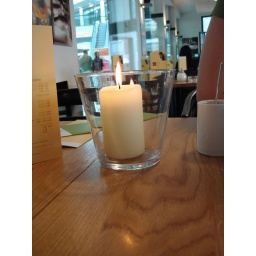
A candle burns on a table in Pablo's in the Arkade